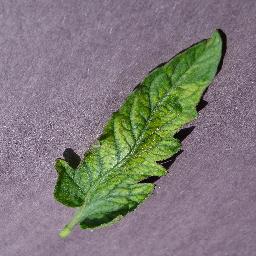
Label: Tomato___Tomato_mosaic_virus